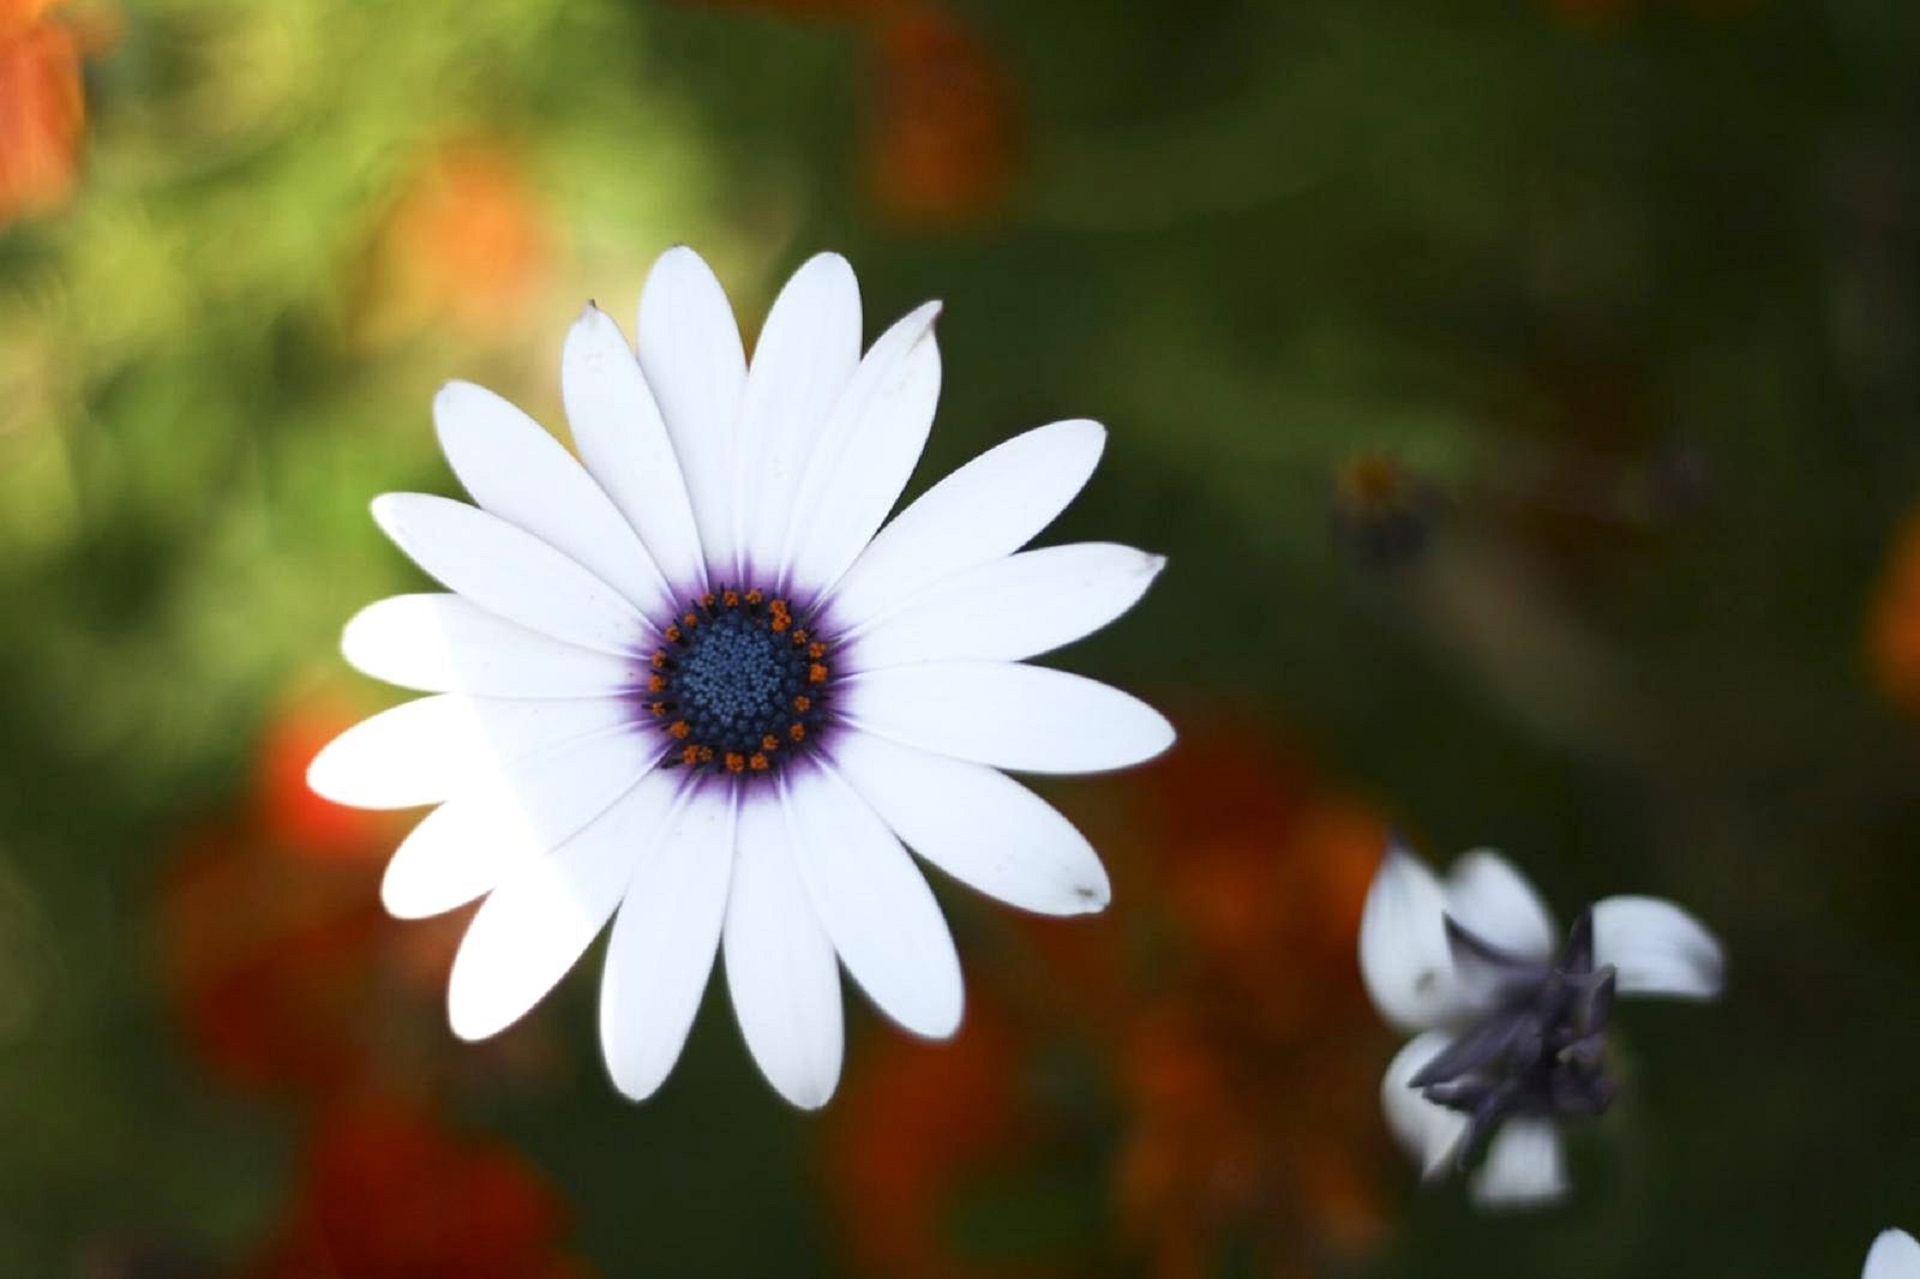
nature, blossom, plant, white, photography, leaf, flower, petal, bloom, floral, daisy, fresh, botany, blooming, flora, wildflower, close up, petals, bright, macro photography, flowering plant, daisy family, oxeye daisy, plant stem, land plant